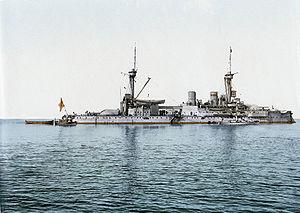
La classe Brandenburg est une série de cuirassés de type pré-dreadnought construits pour la Marine impériale allemande. Élaborée et mise en place dans les années 1890, elle est la première classe de cuirassés de la marine allemande.
La marine de guerre allemande - en particulier la Kaiserliche Marine de l'Allemagne impériale et la Kriegsmarine du Troisième Reich - a construit plusieurs séries de cuirassés entre les années 1890 et les années 1940. Elle s'était déjà dotée, par le passé, de bateaux de guerre de moindre importance, tels que des cuirassés à coque en fer, des navires de défense côtière ou des frégates, principalement pour défendre ses côtes du Nord et de la mer Baltique en cas de conflit. Après son accès au trône en 1888, Guillaume II entame un programme de développement intensif de la Kaiserliche Marine, visant à faire de l'Allemagne une grande puissance. La marine fait immédiatement pression pour entreprendre la construction de quatre cuirassés de classe Brandenburg, auxquels viendront s'ajouter cinq navires de classe Kaiser Friedrich III.